Vanity Fair (1967 TV serial)

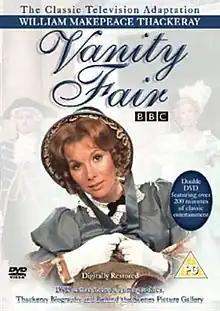
DVD cover

Vanity Fair is a BBC television drama serial adaptation of William Makepeace Thackeray's 1848 novel of the same name broadcast in 1967. It was the first drama serial in colour produced by the BBC. "Vanity Fair" starred Susan Hampshire as Becky Sharp. The serial was also broadcast in 1972 in the US on PBS television as part of "Masterpiece Theatre", and Hampshire received an Emmy Award for her portrayal in 1973.